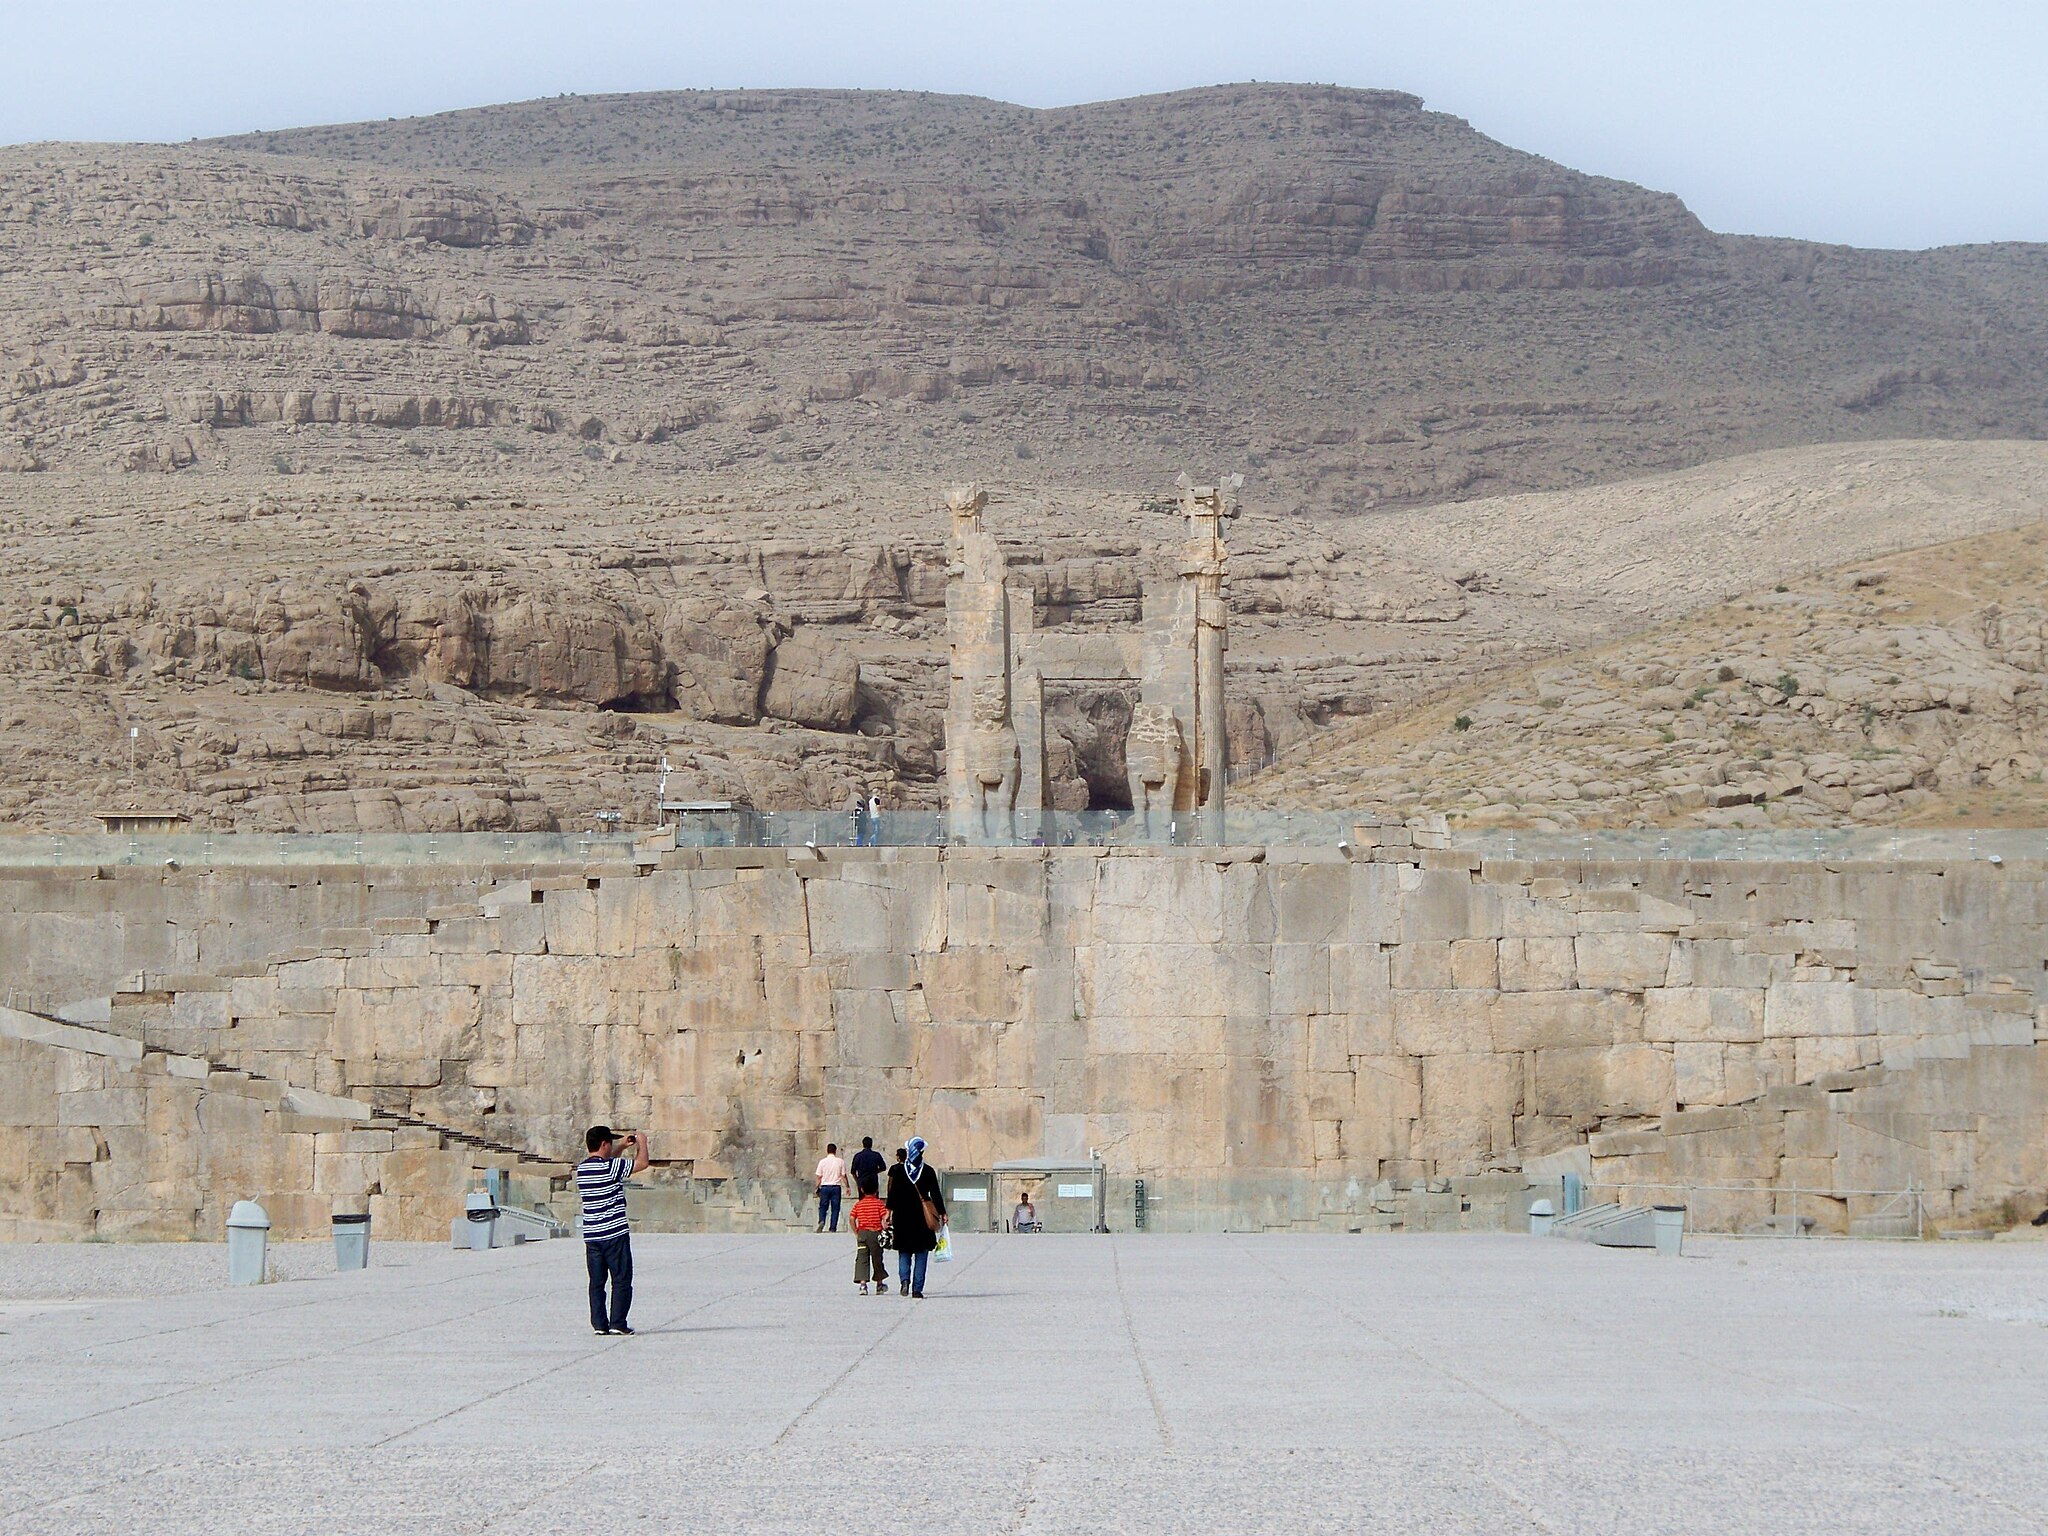
Title: Persepolis, Iran (28522836800)
Description: Are you dreaming of visiting Iran? See Ancient Persepolis? I will be glad to talk about this topic in the messenger www.messenger.com/t/zametki Мечтаешь посетить Иран? Увидеть Древний Персеполис? Буду рад пообщаться на эту тему в мессенжере www.messenger.com/t/zametki
Date: 2008-01-01 12:01
Categories: Flickr images reviewed by FlickreviewR 2, 2008 in Persepolis, Remote views of Gate of All Nations, Terrace Stairway of Persepolis, Photographs by Sasha India